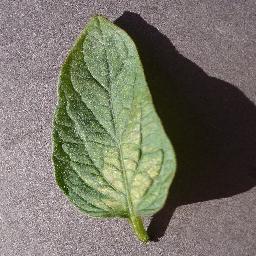
Label: Tomato___Spider_mites Two-spotted_spider_mite